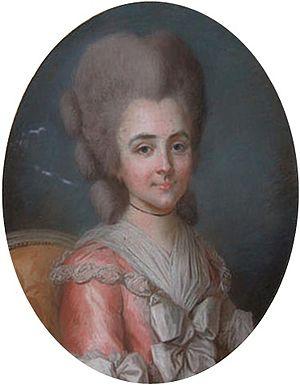
Autoportrait (?). Fille de Louis-Philippe d'Orléans, épouse de Louis VI Henri de Bourbon-Condé
Ceci est une liste des dames, puis duchesses de Bourbon à partir de 1327. Le titre régulier est éteint depuis 1830.
Sous l’Ancien Régime, les Condé était une maison de princes du sang dans laquelle les chefs de maison portaient le titre de « prince de Condé ». Leurs épouses sont donc princesses par mariage.
Louise Marie Thérèse Bathilde d’Orléans, duchesse de Bourbon et princesse de Condé, est une princesse du sang, née le 5 juillet 1750 à Saint-Cloud et décédée le 10 janvier 1822, à Paris.